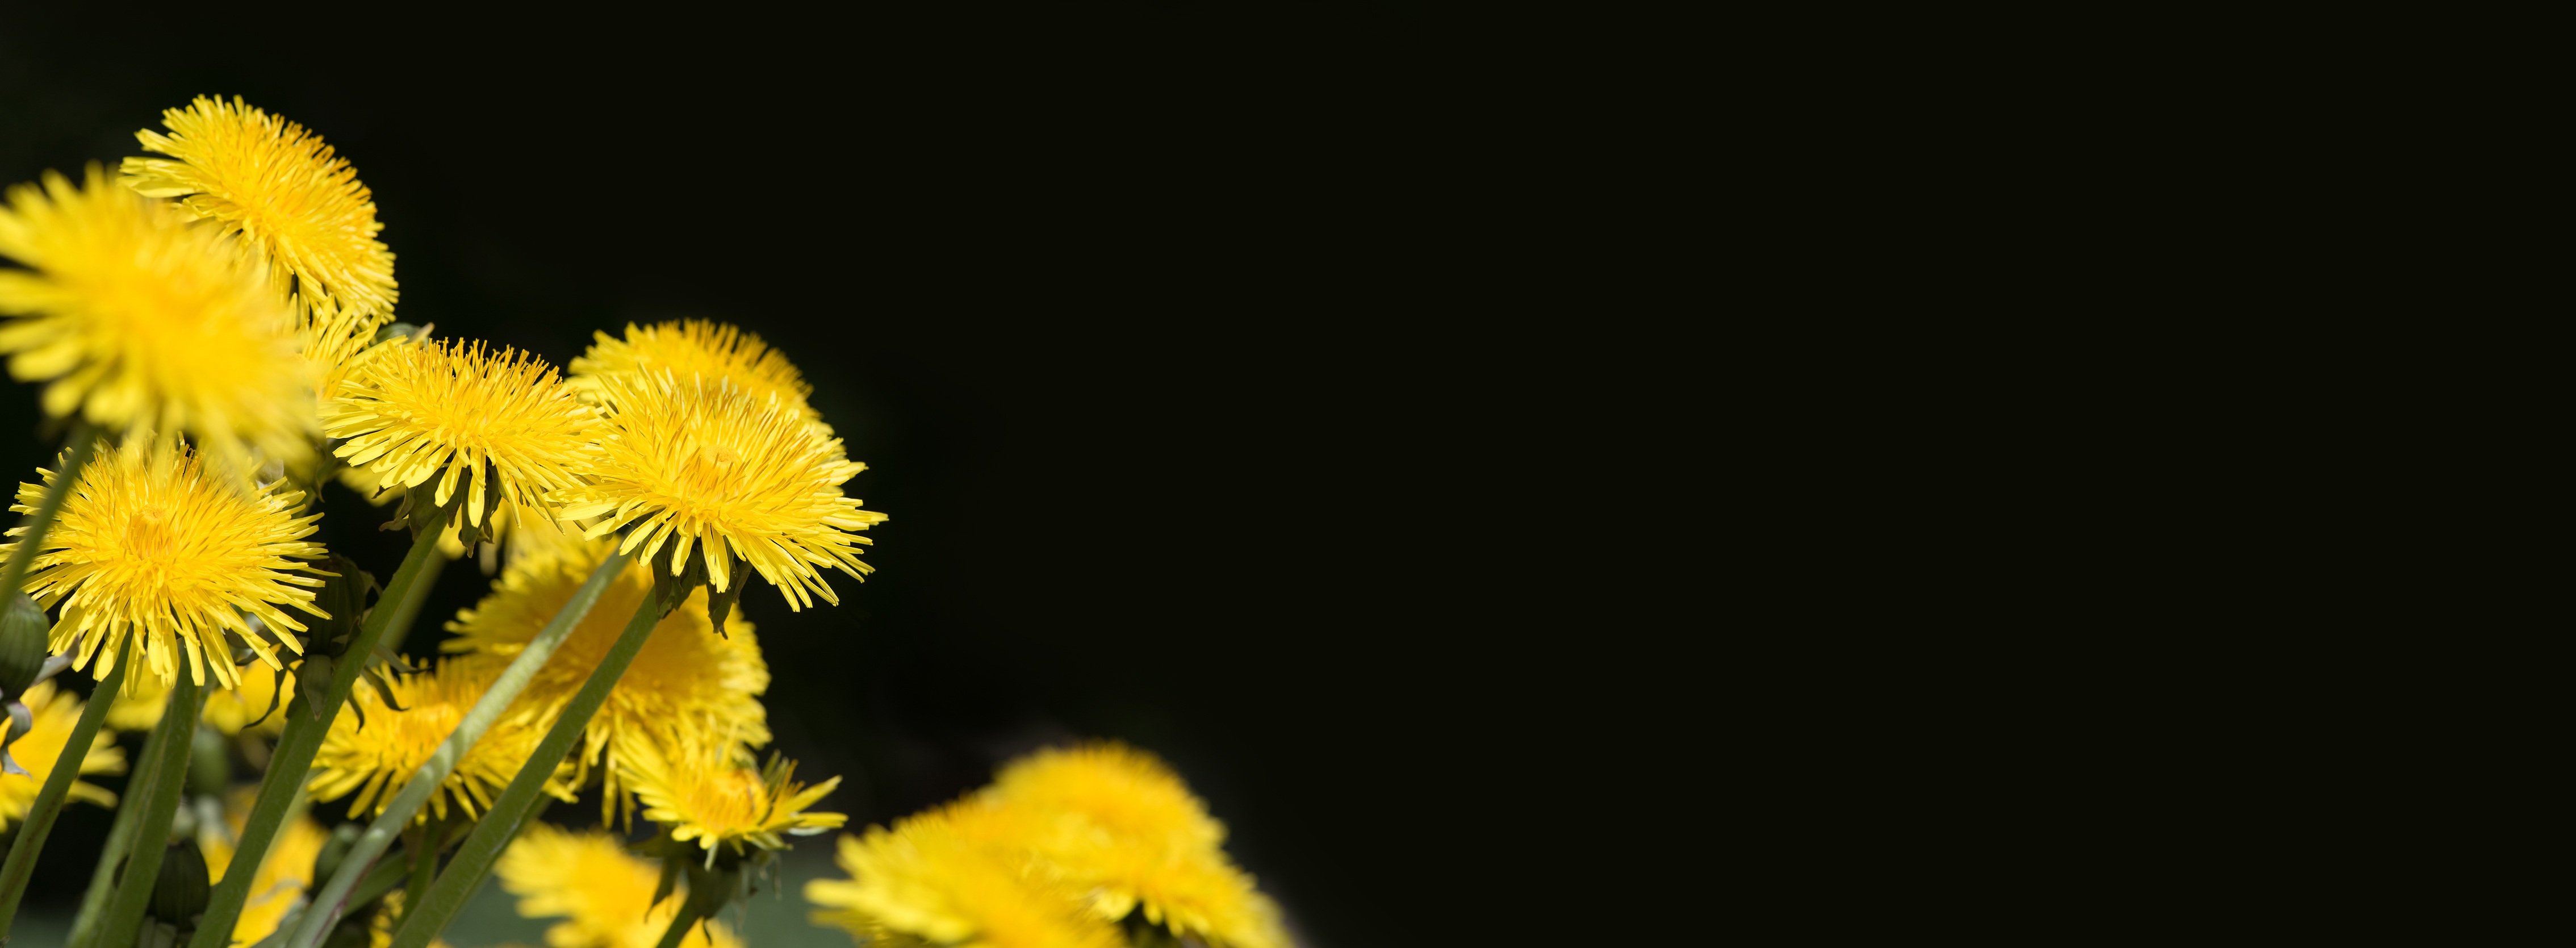
nature, plant, meadow, dandelion, flower, petal, summer, pollen, spring, yellow, close, yellow flower, flowers, close up, pointed flower, negative space, bright, yellow flowers, nectar, text freedom, macro photography, flowering plant, daisy family, yellow meadow flower, plant stem, land plant